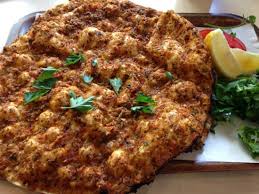
Yemek: lahmacun